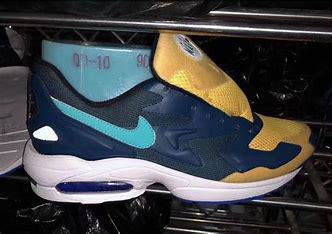
Brand: Nike
Model: Air MAX2 Light